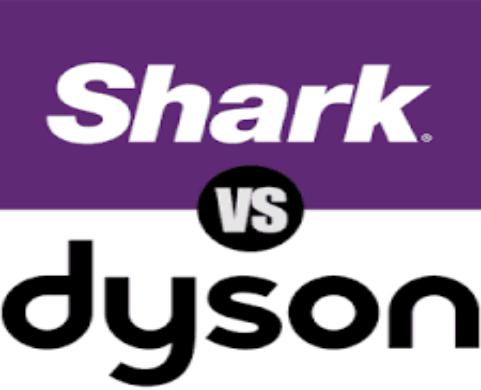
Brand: adyson
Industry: Clothes